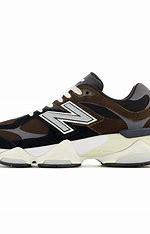
Brand: New
Model: Balance New Balance 9060